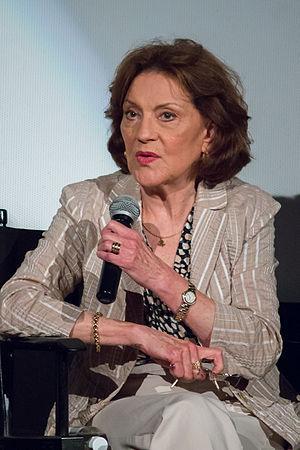
Kelly Bishop, née le 28 février 1944 à Colorado Springs, dans le Colorado, est une actrice américaine.
Gilmore Girls est une série télévisée américaine en 153 épisodes de 42 minutes, créée par Amy Sherman-Palladino et diffusée entre le 5 octobre 2000 et le 9 mai 2006 sur le réseau The WB puis entre le 26 septembre 2006 et le 15 mai 2007 sur le réseau The CW.
Gilmore Girls : Une nouvelle année est une comédie dramatique américaine créée par Amy Sherman-Palladino, produite par Dorothy Parker Drank Here Productions et Warner Bros. Television, et diffusée le 25 novembre 2016 sur Netflix.